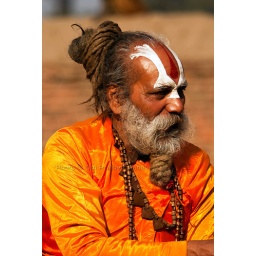
Sadhu in colorful attire